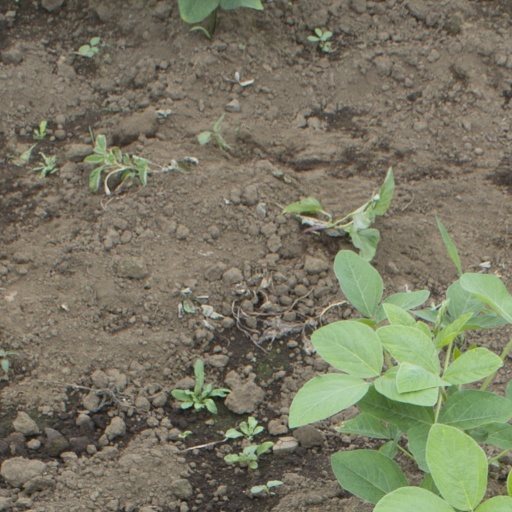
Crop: soybean